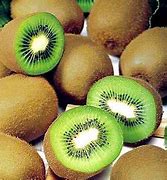
Label: Kiwi